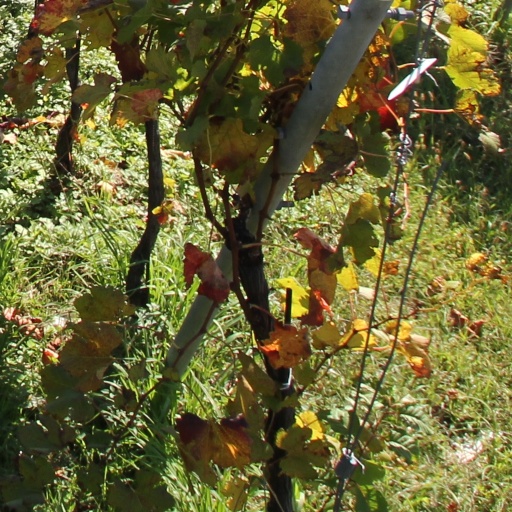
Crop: grape